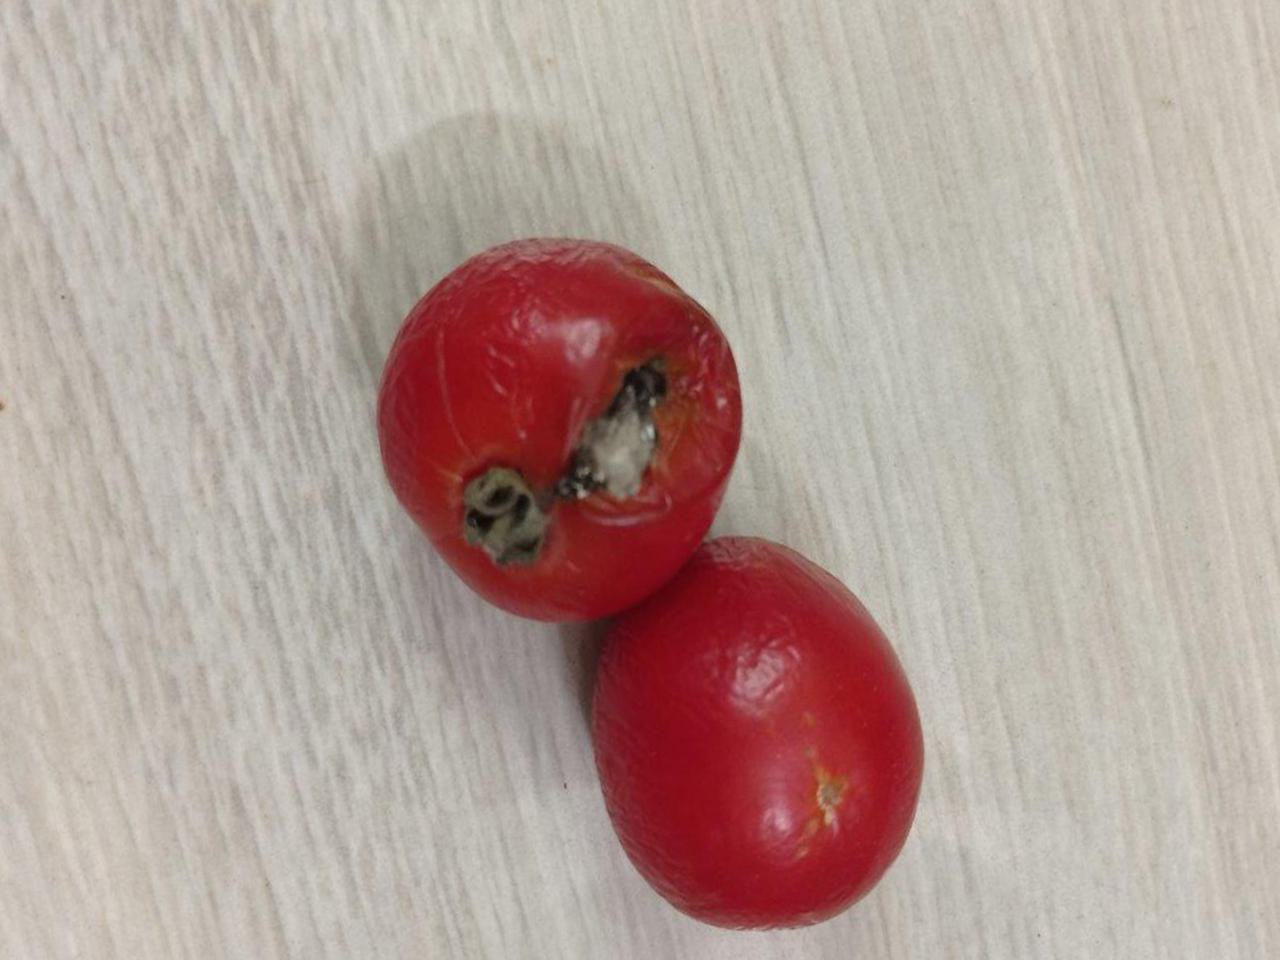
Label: Rotten